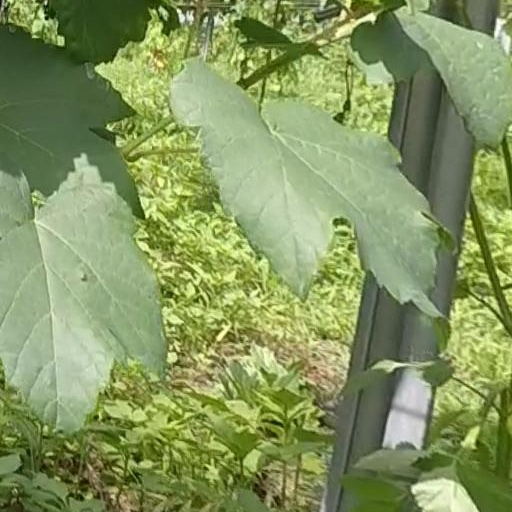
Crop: grape